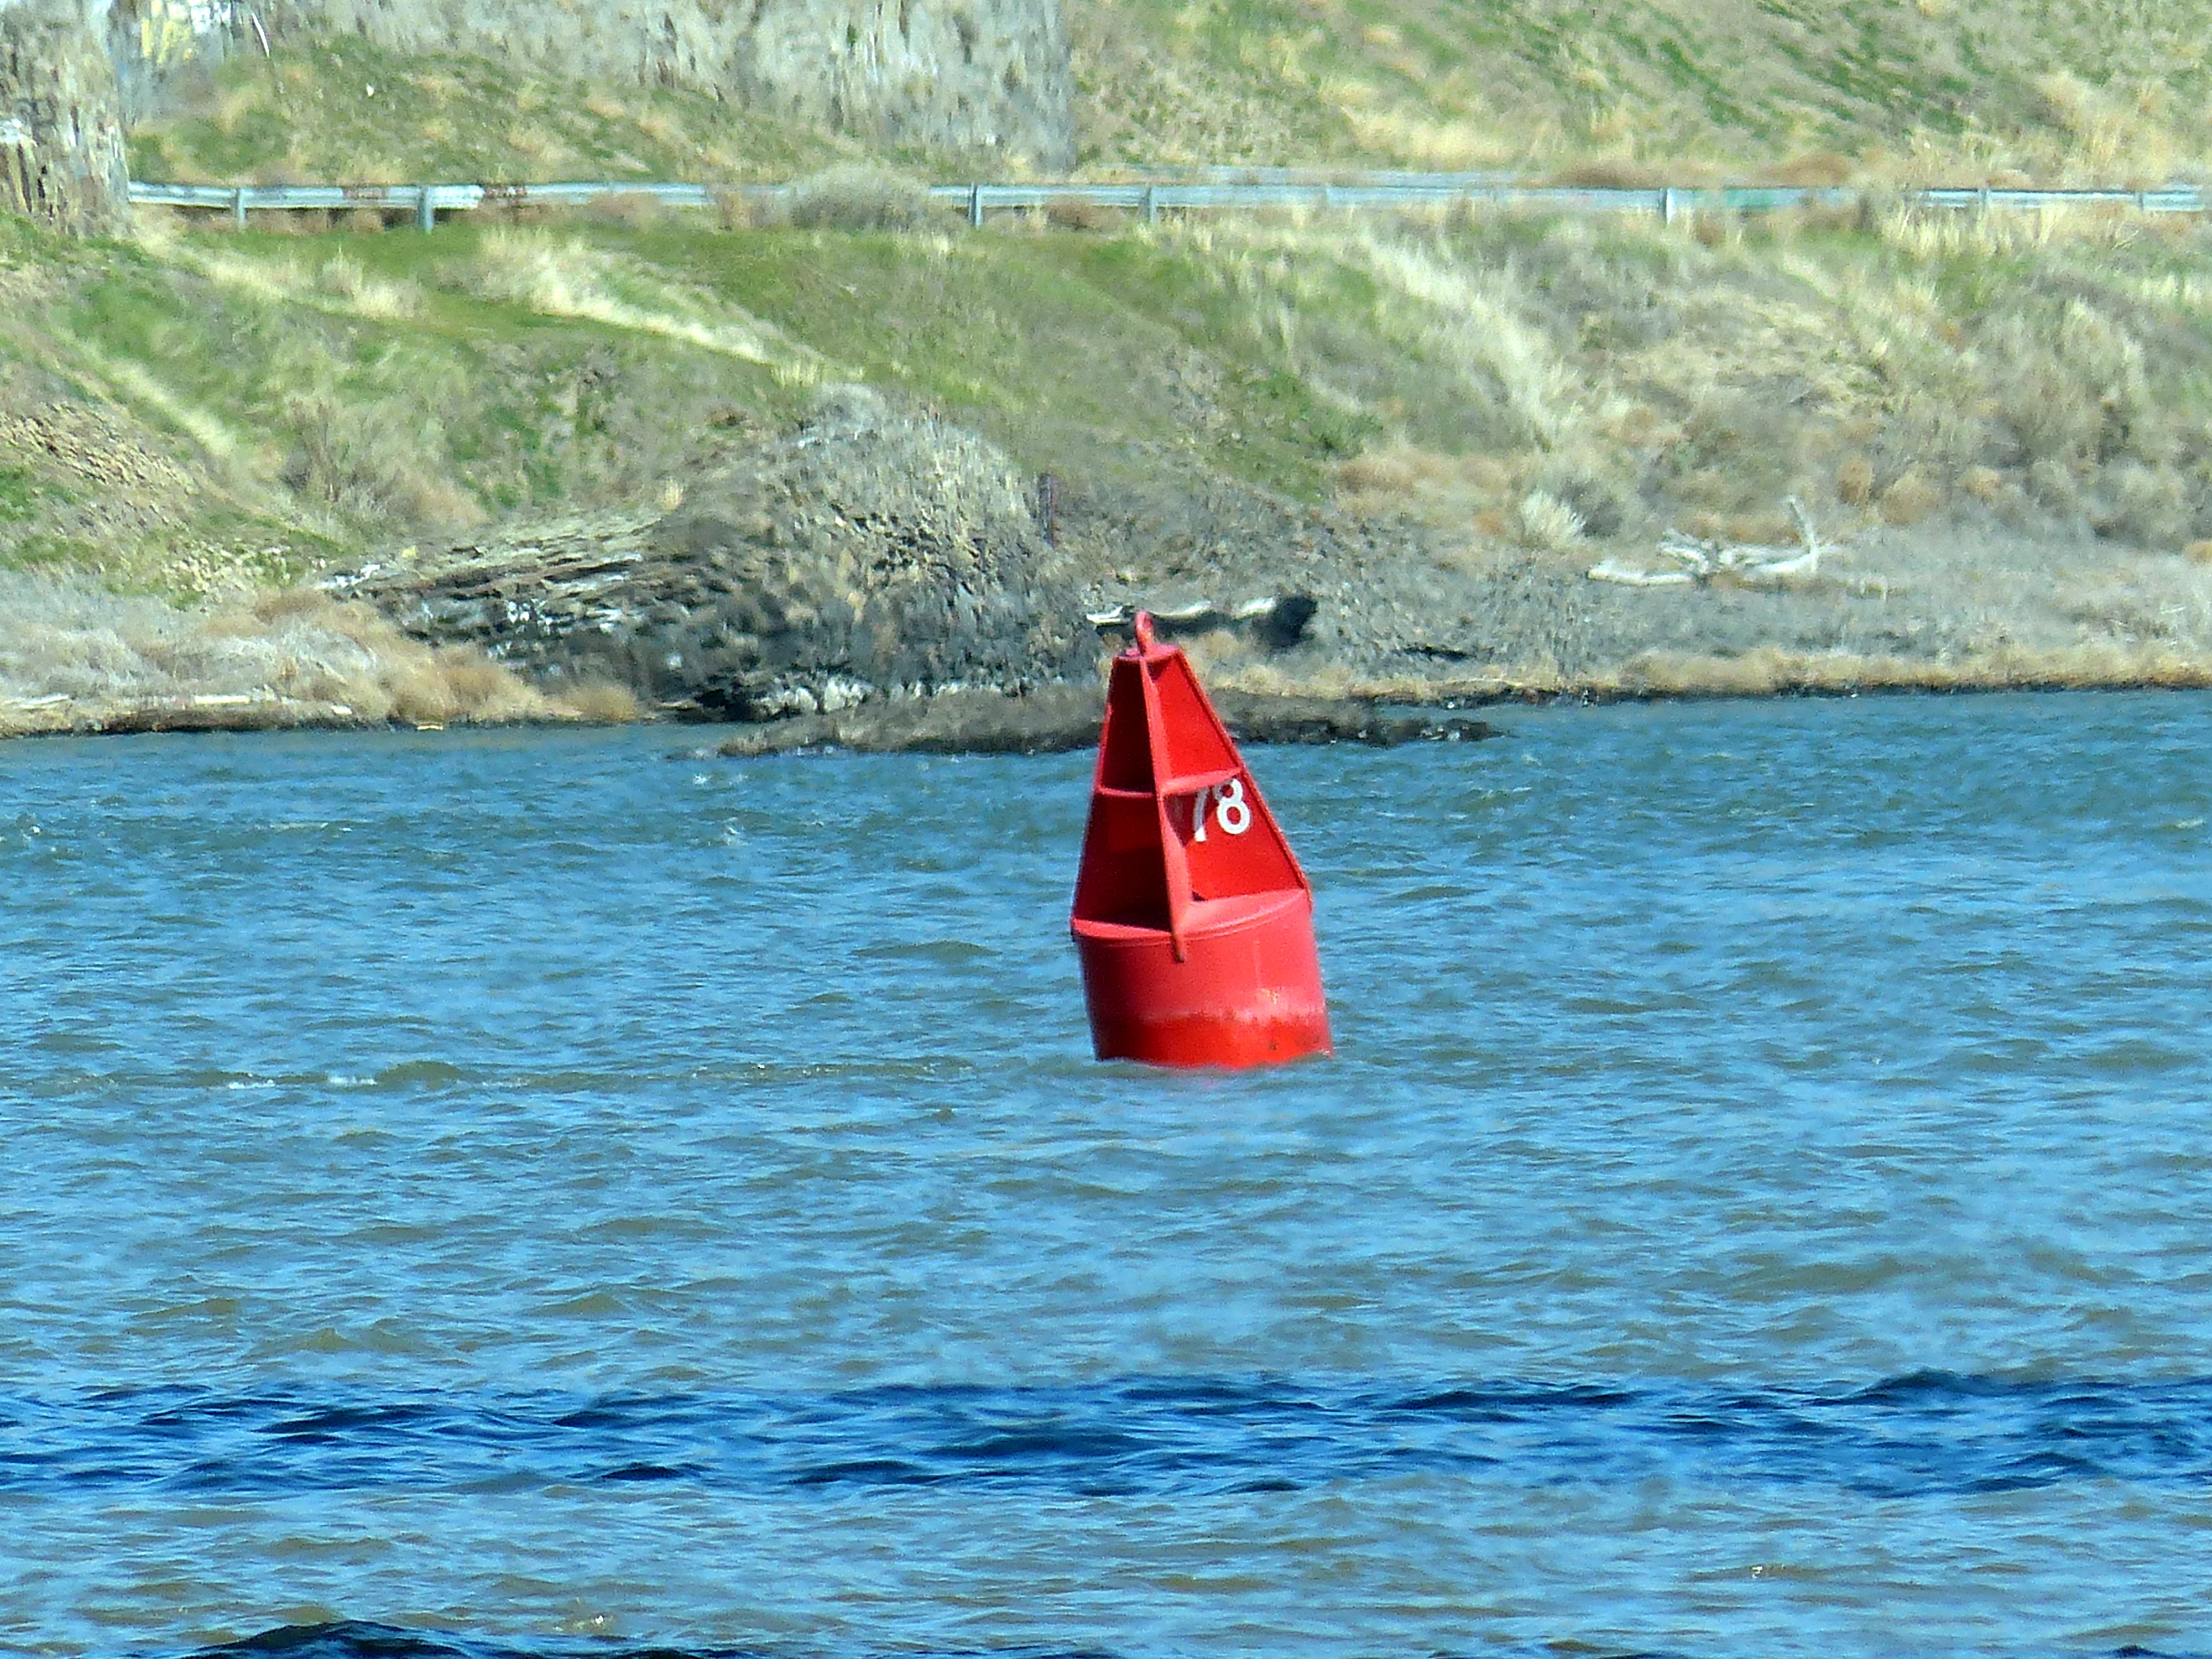
sea, water, boat, river, paddle, vehicle, blue, kayak, buoy, boating, watercraft, canoeing, watercraft rowing